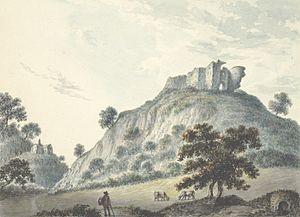
John Ingleby, né en 1749 et mort en 1808, est un peintre britannique d'origine galloise dont la spécialité était la peinture de petite dimension, notamment de paysages.